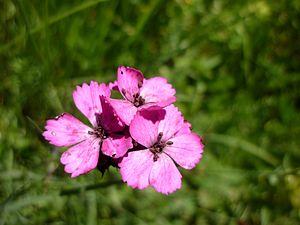
Le Parc naturel de Cadi-Moixero est le plus grand parc naturel de Catalogne, en Espagne, et se situe dans le sud-est de la chaîne des Pyrénées.